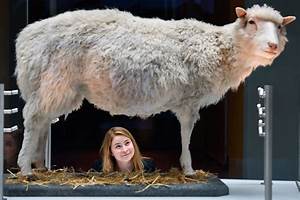
Label: sheep